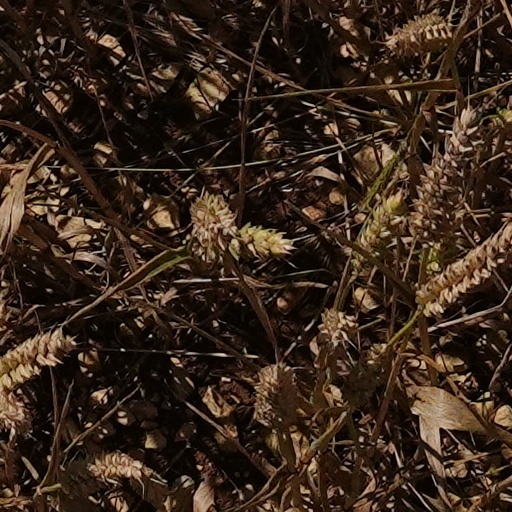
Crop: wheat